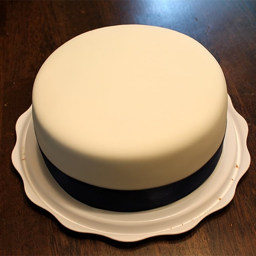
how to cover a cake in fondant : butter with a side of bread